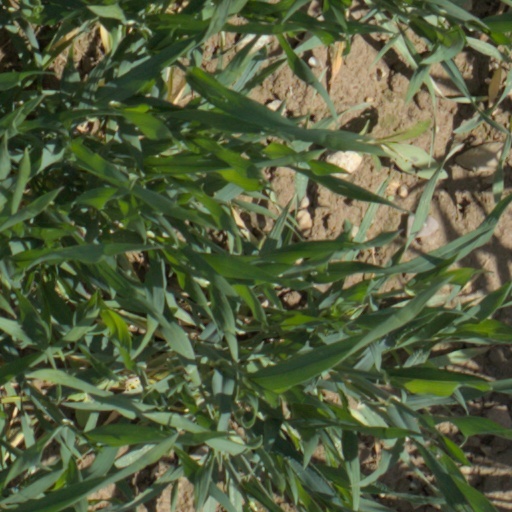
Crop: wheat